Dr Hyde Park

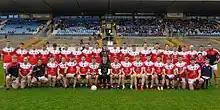
Padraig Pearses team in Dr. Hyde Park for the 2021 Roscommon Senior Football Championship final

The ground has hosted numerous Connacht Senior Football Championship finals, both with and without Roscommon's participation. It hosted the 1994 Connacht Final in which Leitrim triumphed over Mayo to win their first title since 1927. Other memorable Connacht finals hosted on this ground include the match between Roscommon and Galway in 1998, Roscommon's last-minute victory over Mayo in 2001 and Sligo's triumph over Galway in 2007. Hyde Park also hosted the 1978,1987 All-Ireland Under-21 Football Championship Finals and 1978 and 1981 All-Ireland Senior Ladies' Football Championship finals.